Fillan Church

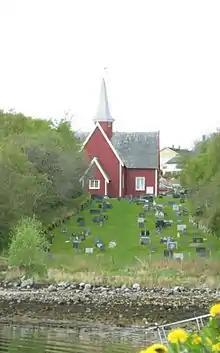
View of the church

The earliest existing historical records of the church date back to the year 1432, but the church was built before that time. The first church for Fillan was located at Ulvan on the island of Ulvøya and it was likely built during the 1200s, before the Black Death in Norway. The building was a wooden stave church that measured approximately . Records show that the wind vane blew down and had to be repaired in the 1640s, and in 1659 lightning struck the tower which also had to be repaired.